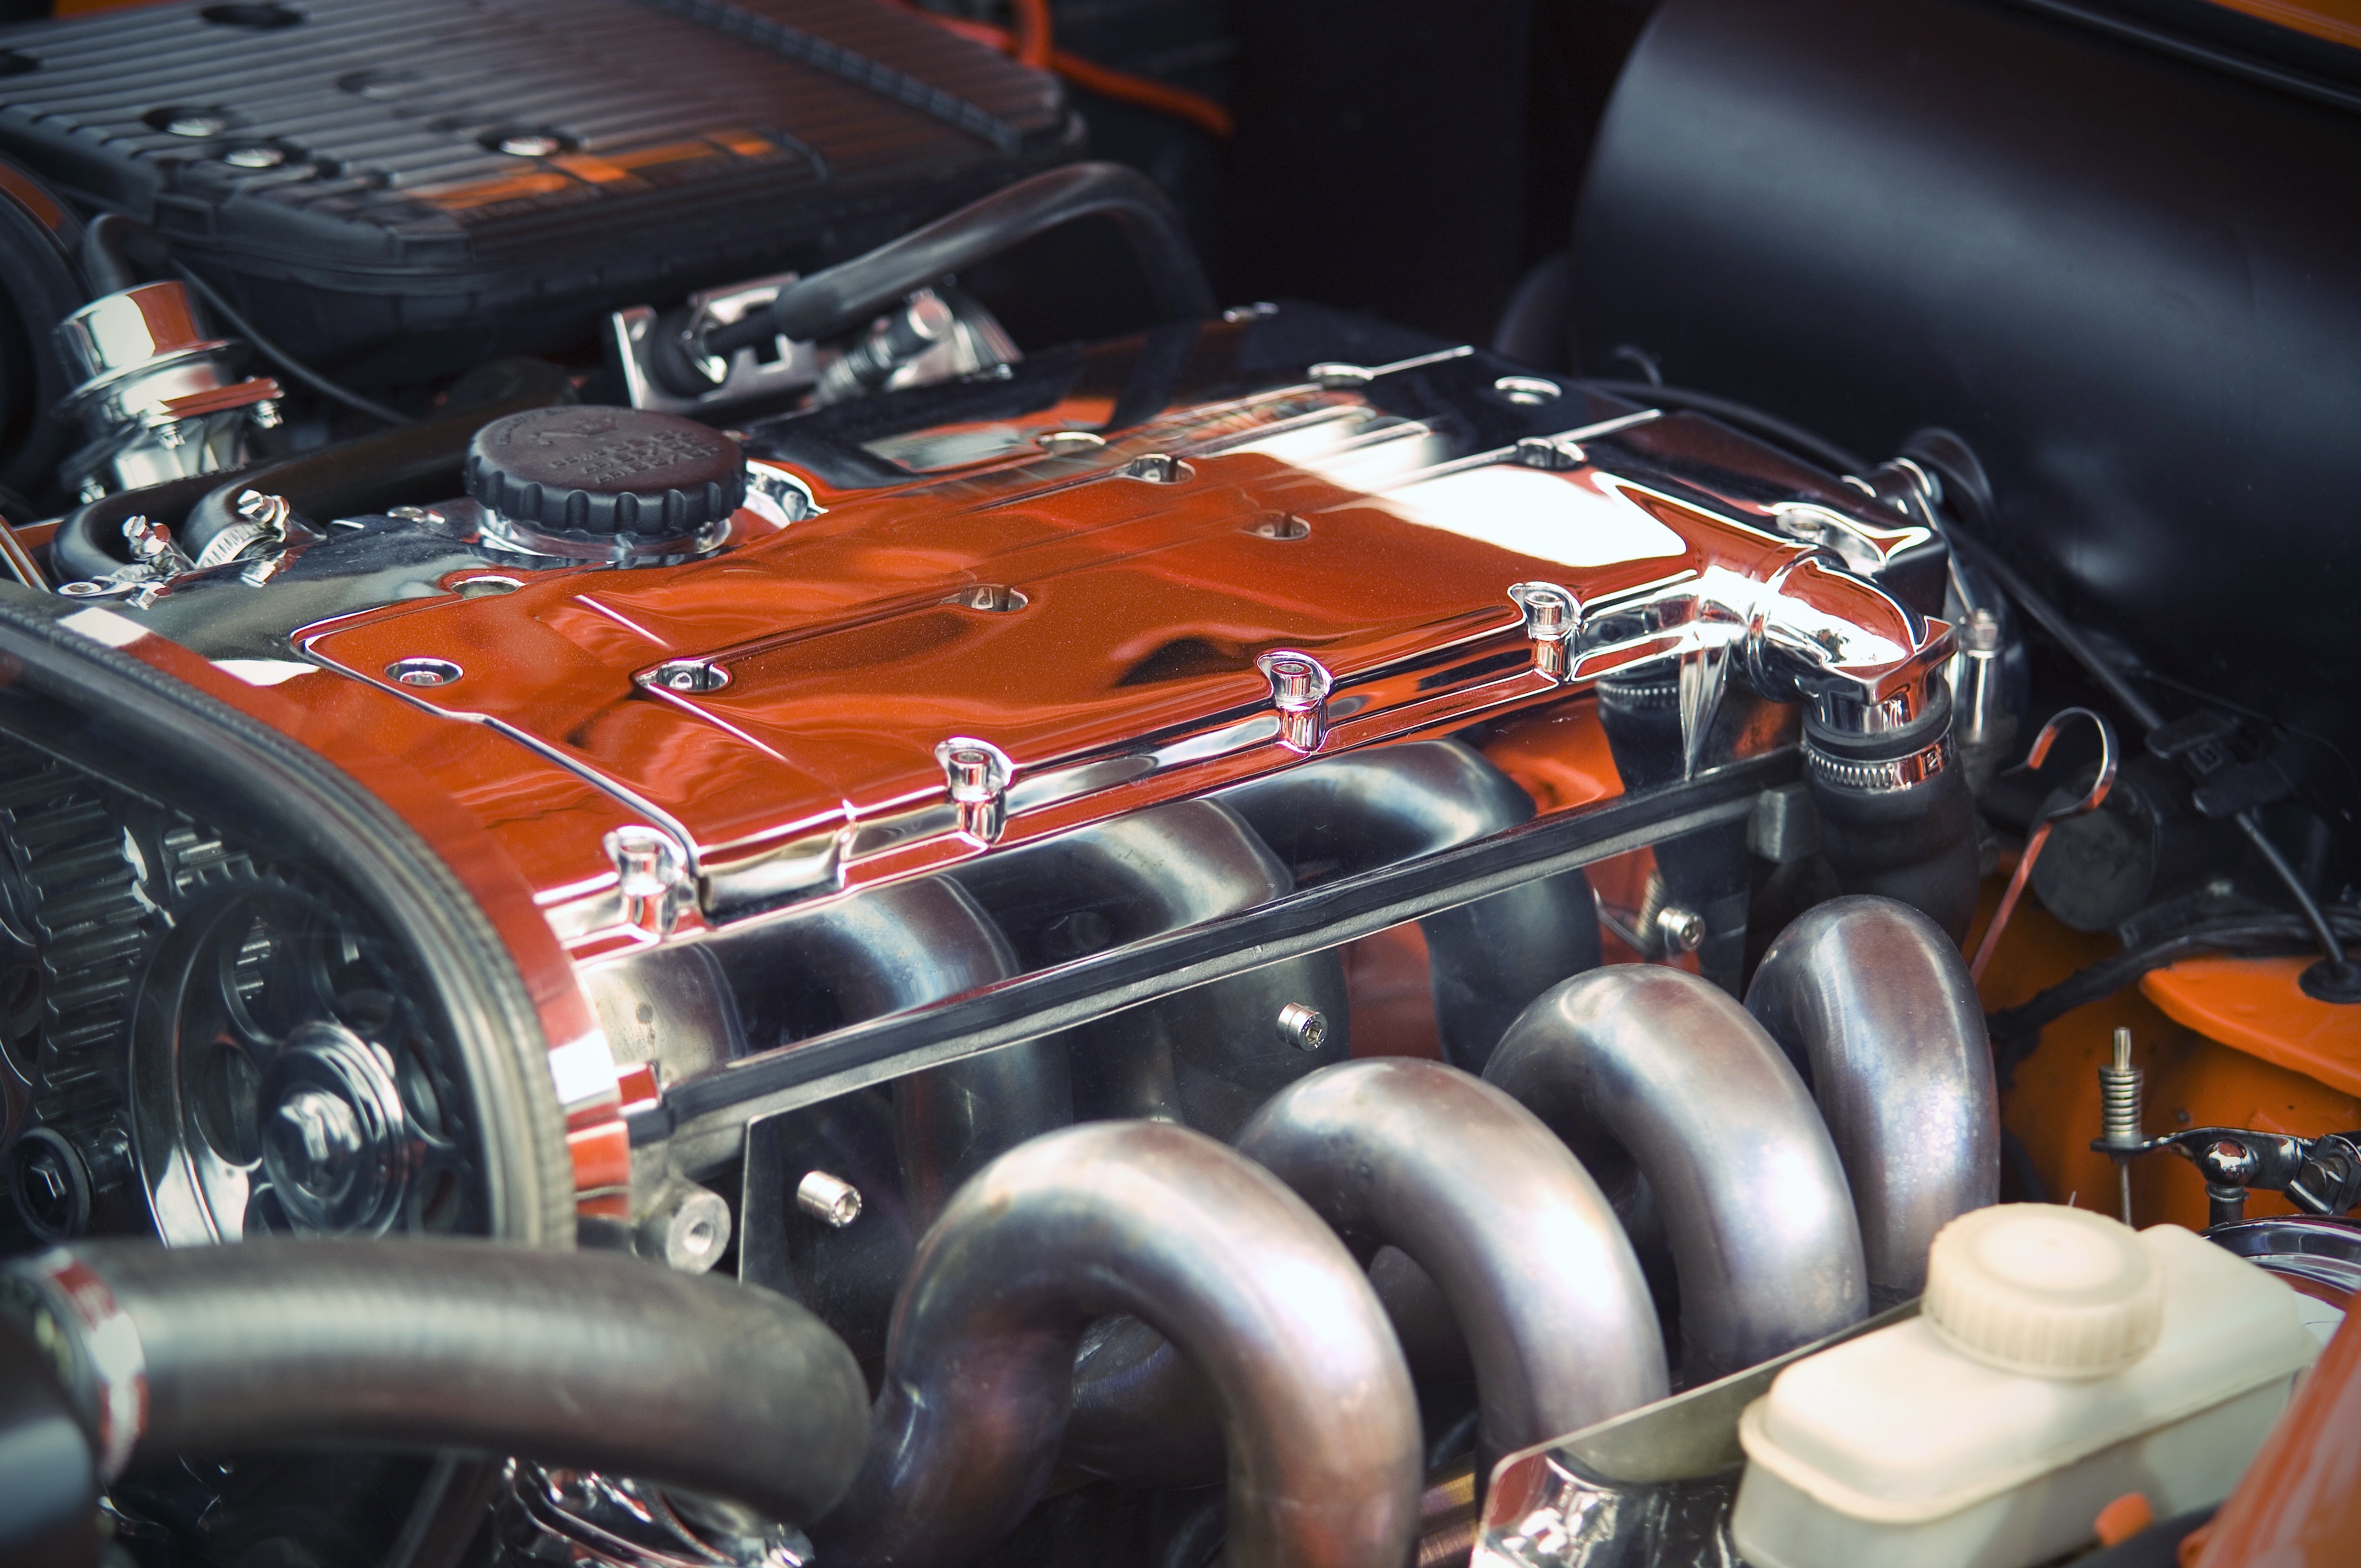
work, technology, car, vehicle, gear, drive, metal, auto, machine, automotive, sports car, energy, race car, supercar, tuning, engine, motor, classic, mustang, fast, cylinder, pkw, turbo, technical, mechanics, compressor, auto show, land vehicle, tuned, work together, pimped, automobile make, luxury vehicle, performance car, automotive engine part, engine block, turbolader